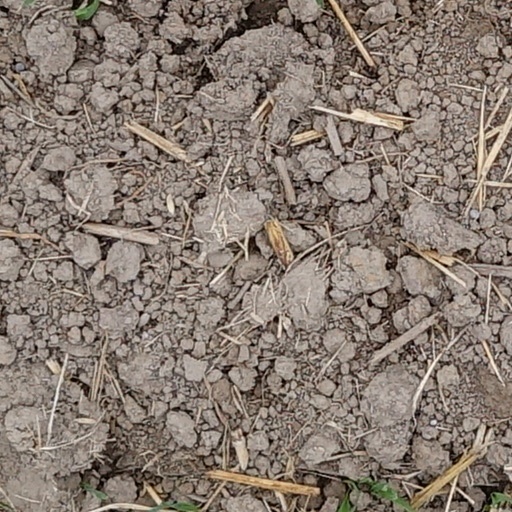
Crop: wheat